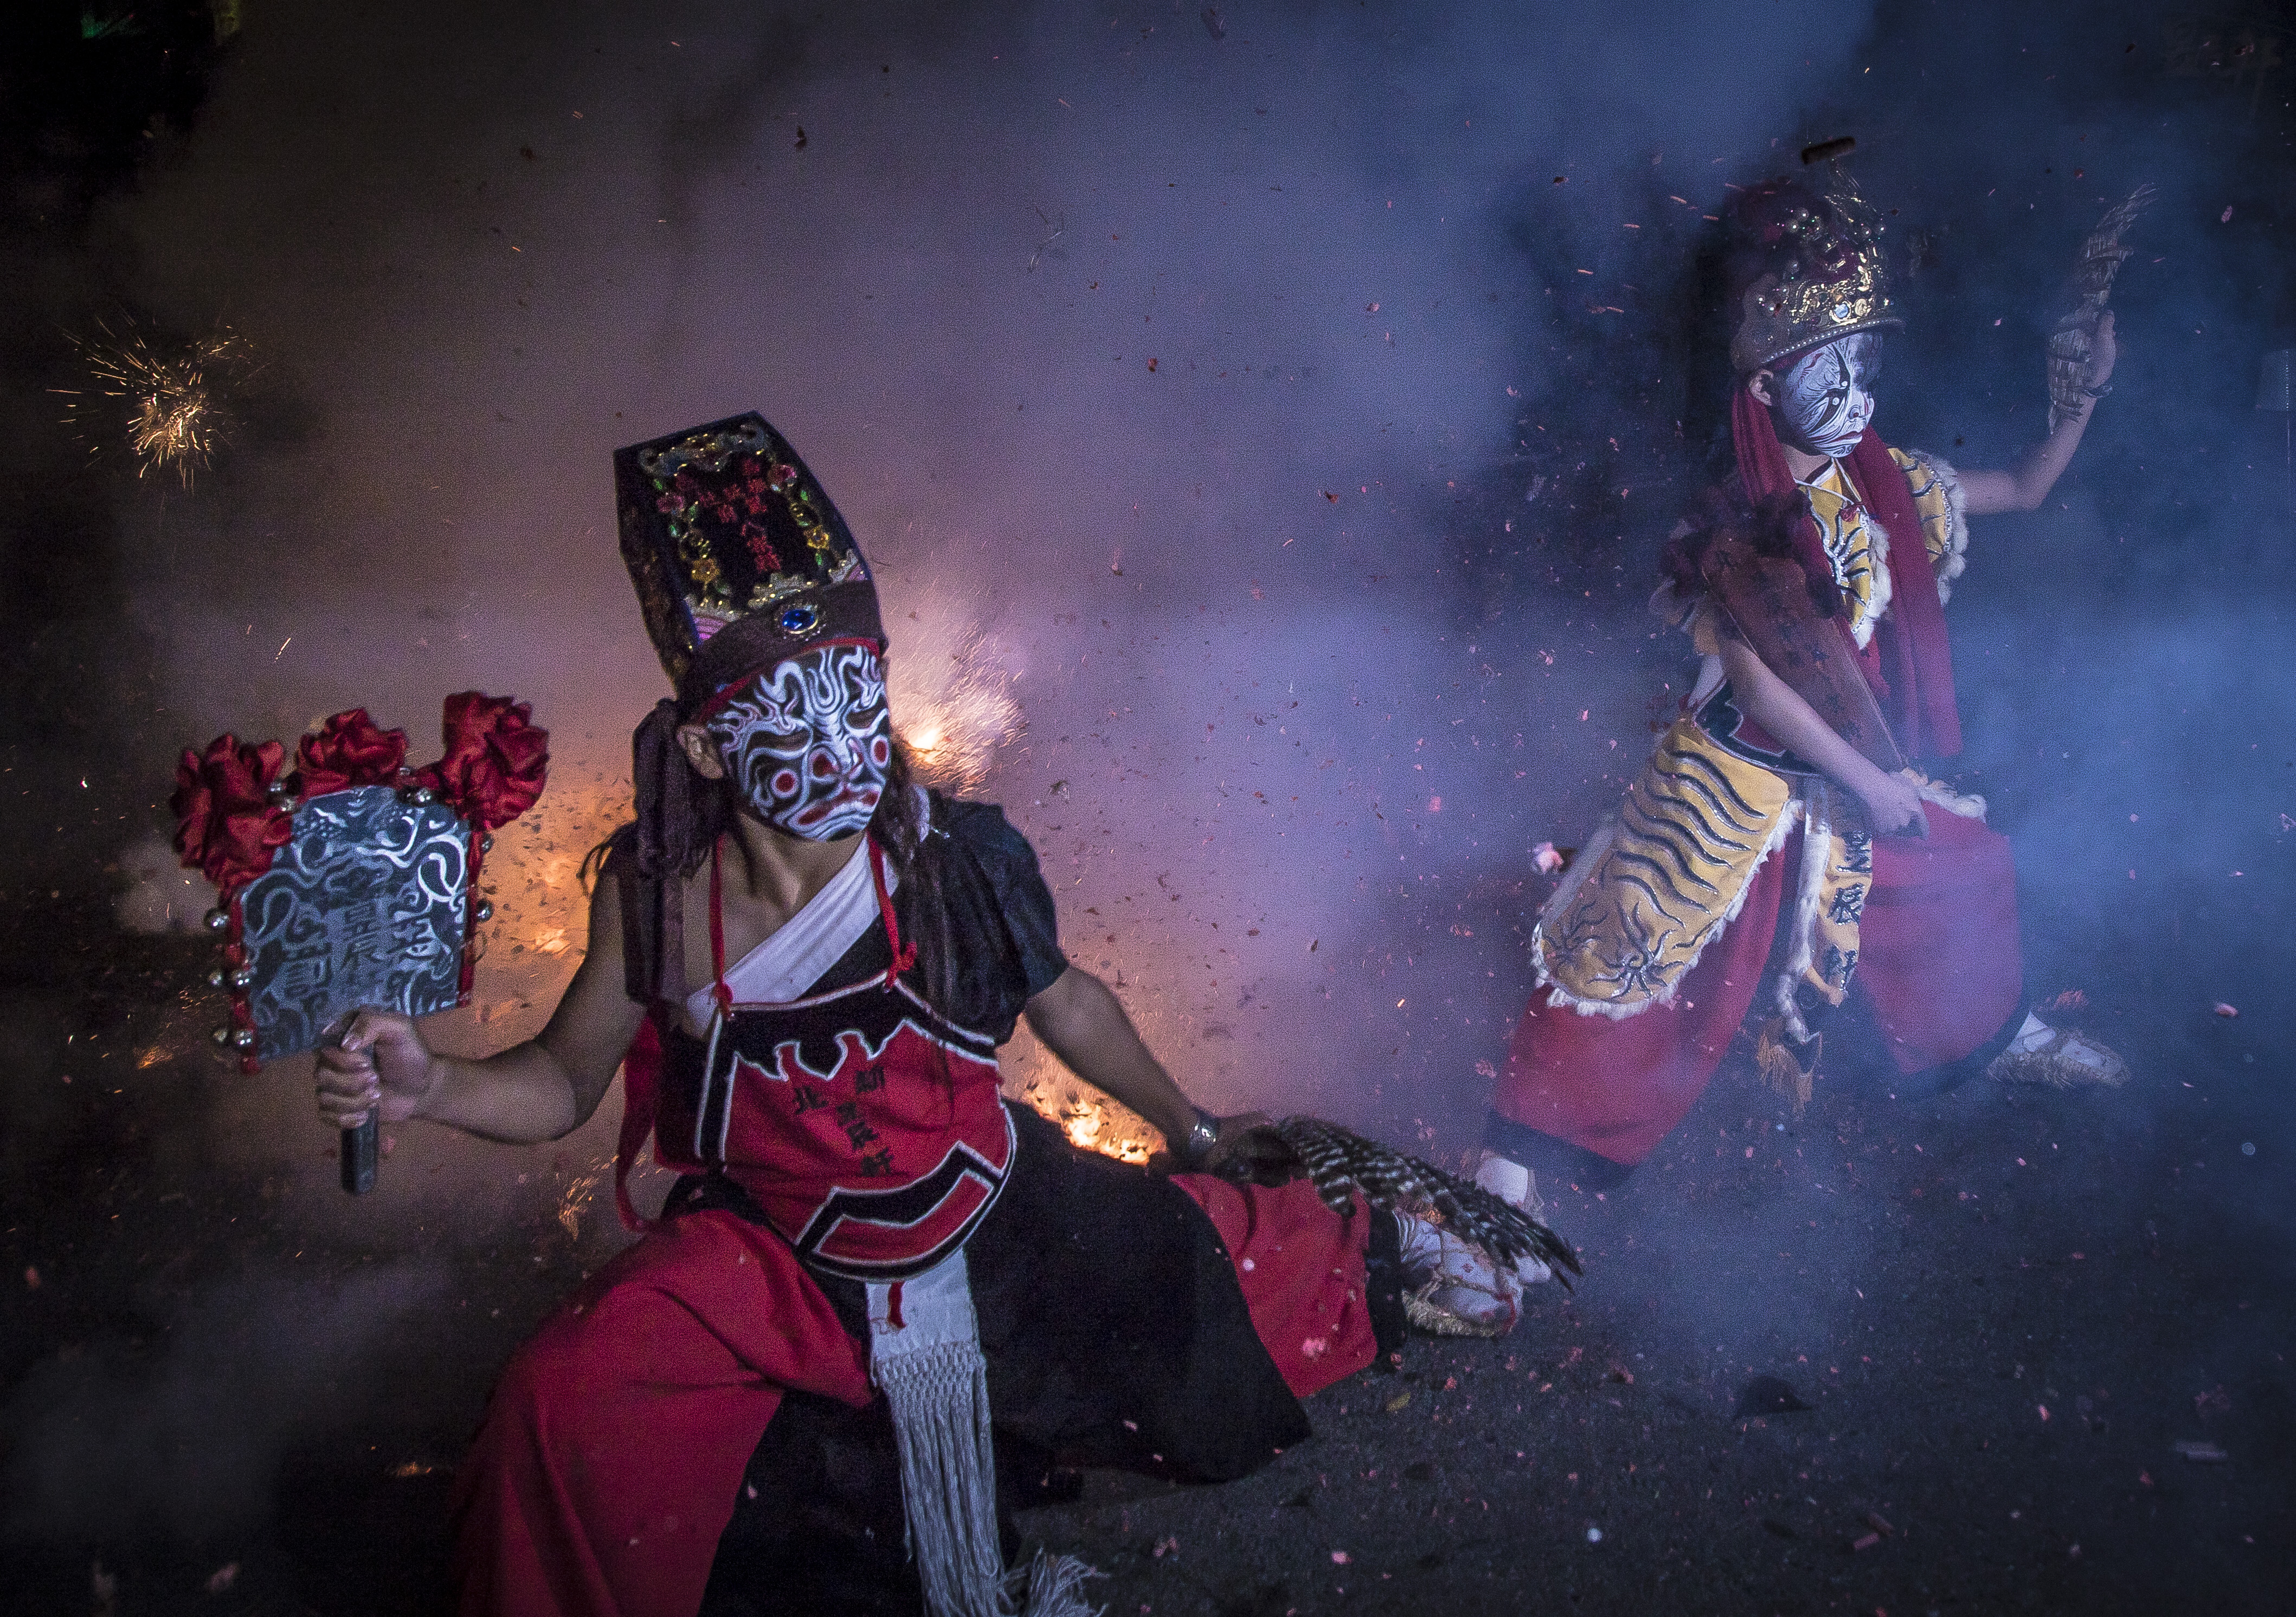
temple, taiwan, darkness, illustration, art, space, world, fictional character